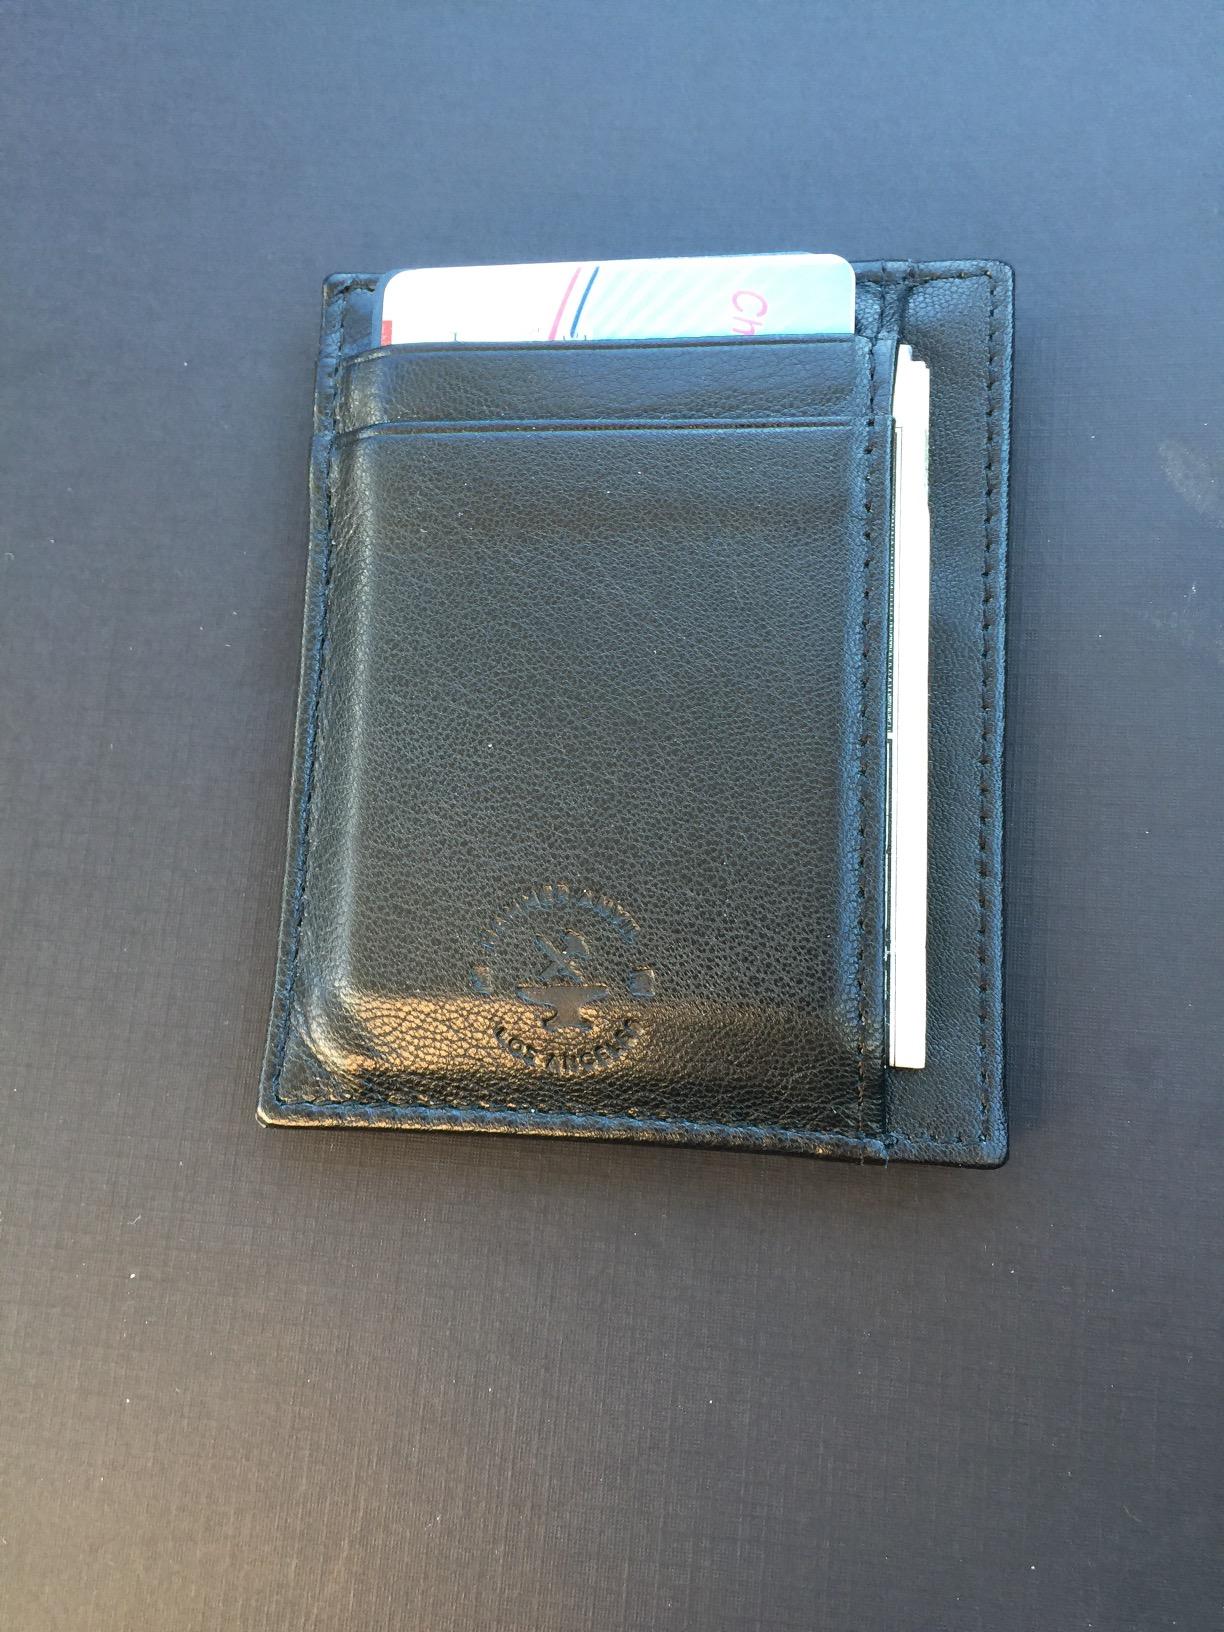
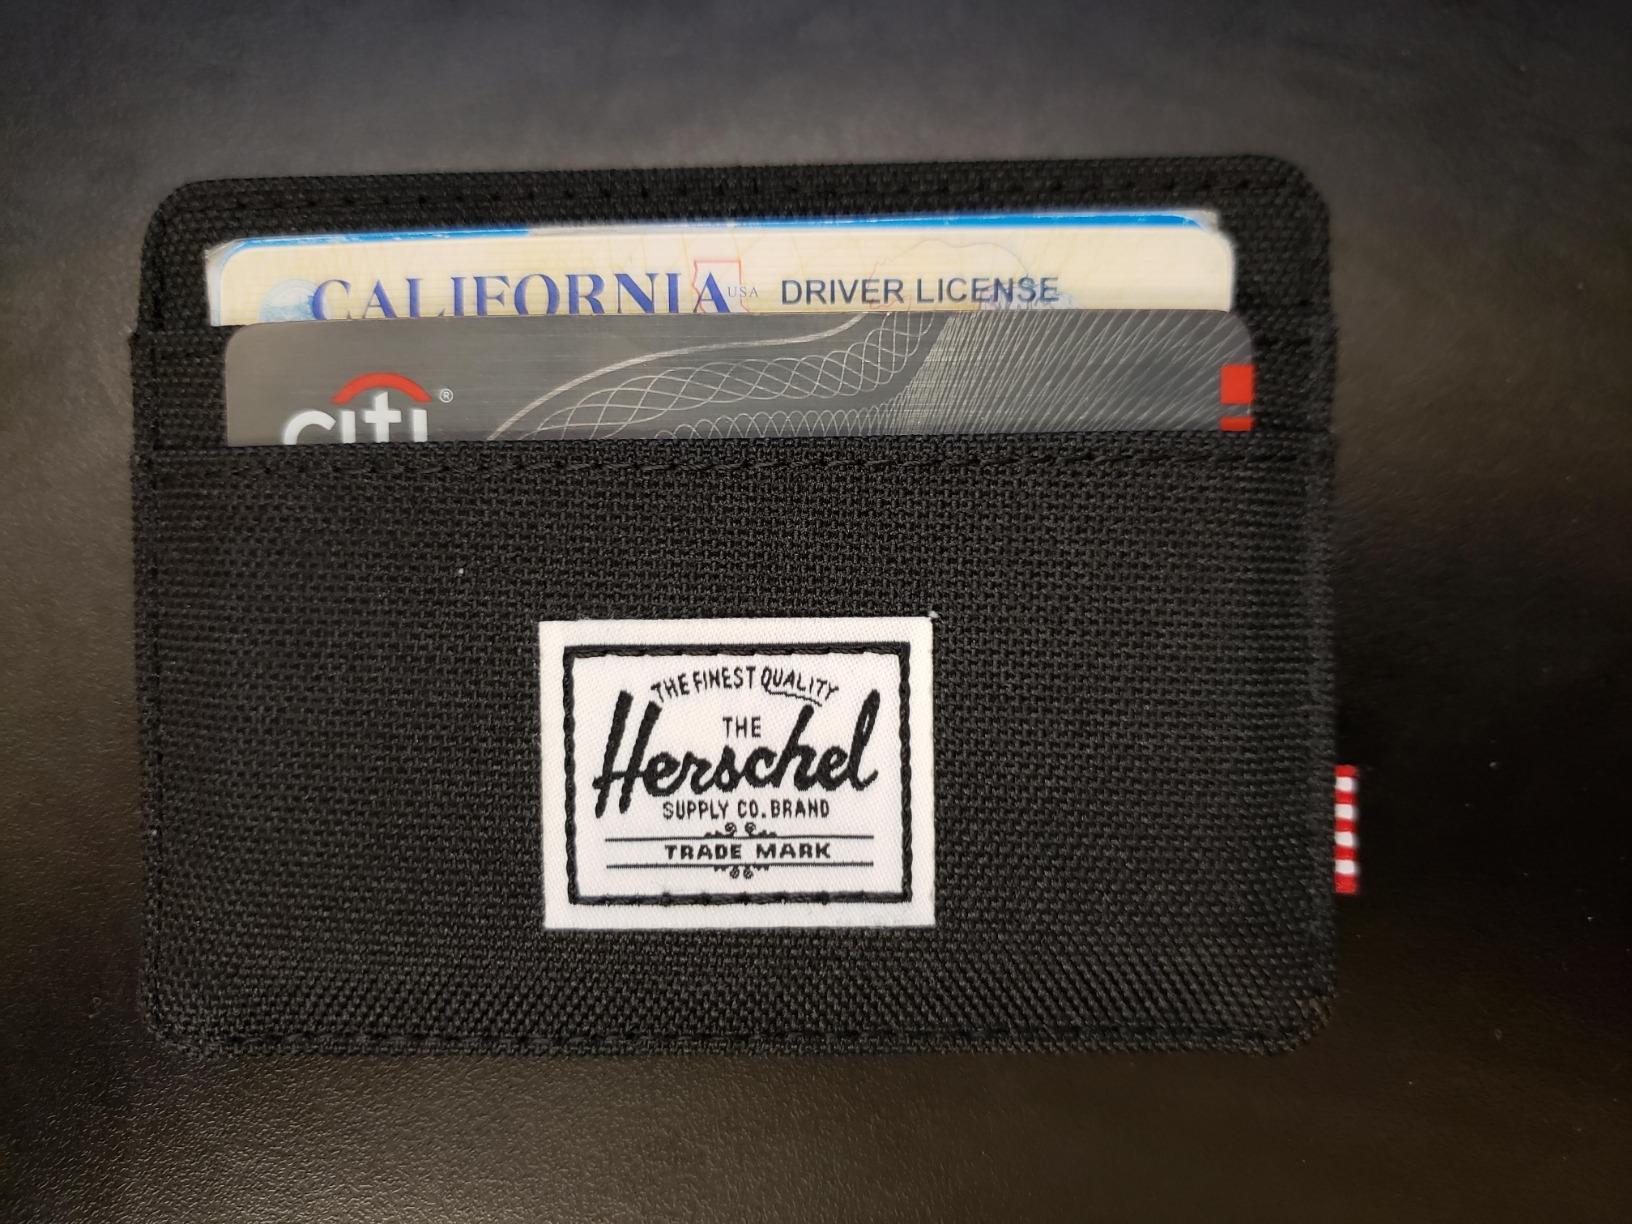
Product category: accessories_wallet
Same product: no